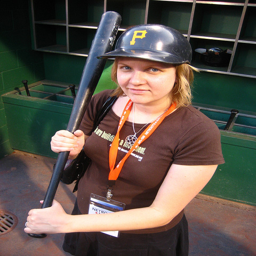
A pretty young lady wearing a baseball helmet and holding a bat.
A girl with a baseball bat and baseball helmet glares at the camera.
A woman in a hat holding a baseball bat
A girl wearing a name tag is holding a bat.
A woman holding a baseball bat in a baseball helmet.